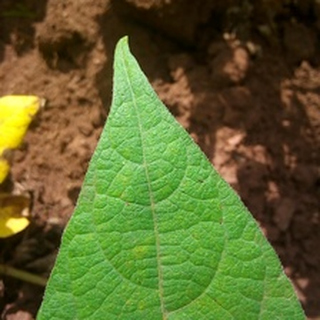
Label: healthy_bean